Answer in natural language. Consider the 3D positions of the objects in the scene and not just the 2D positions in the image. Is the centerpoint of  open cardboard box (marked A) at a higher height than Doorway (marked B)? Choose between the following options: no or yes
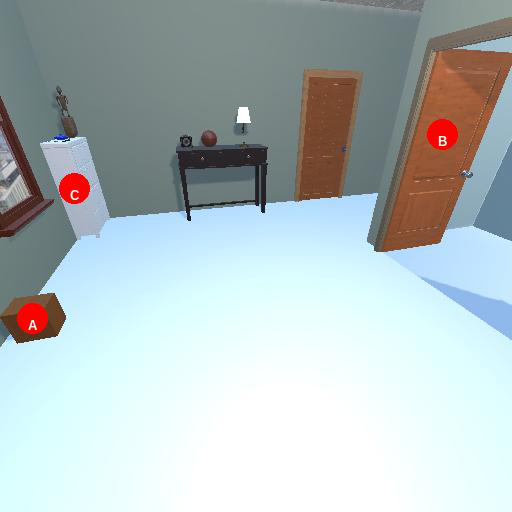
<answer>yes</answer>